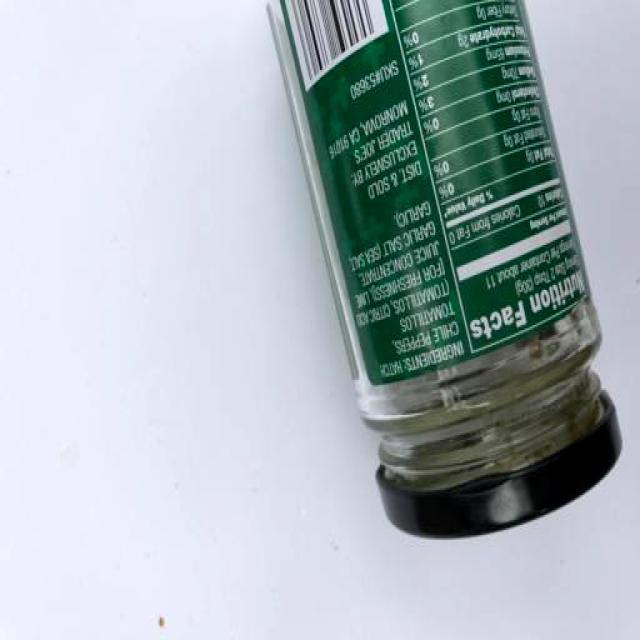
Label: Glass